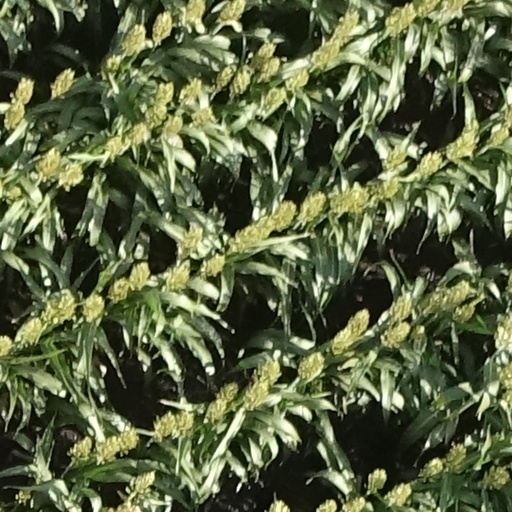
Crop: sorghum